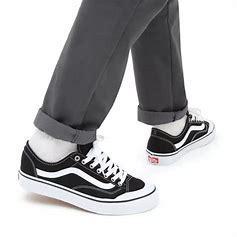
Brand: Vans
Model: Style 36 Decon Sf